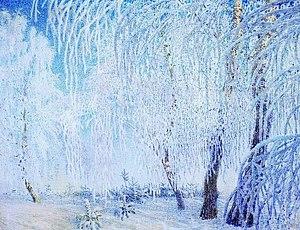
Igor Emmanouïlovitch Grabar est un peintre, un historien d'art et un muséologue soviétique né le 13 mars 1871 à Budapest et décédé le 16 mai 1960 à Moscou.